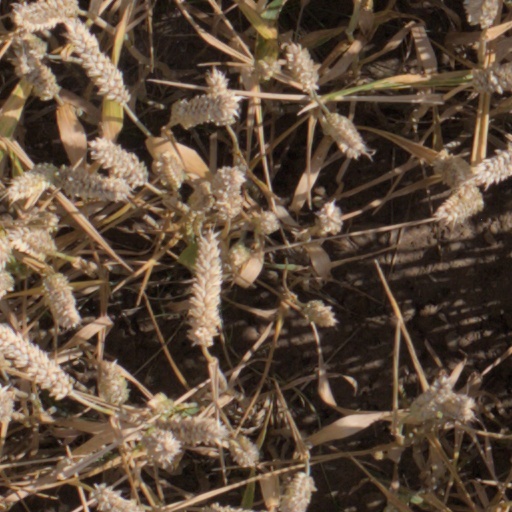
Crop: wheat